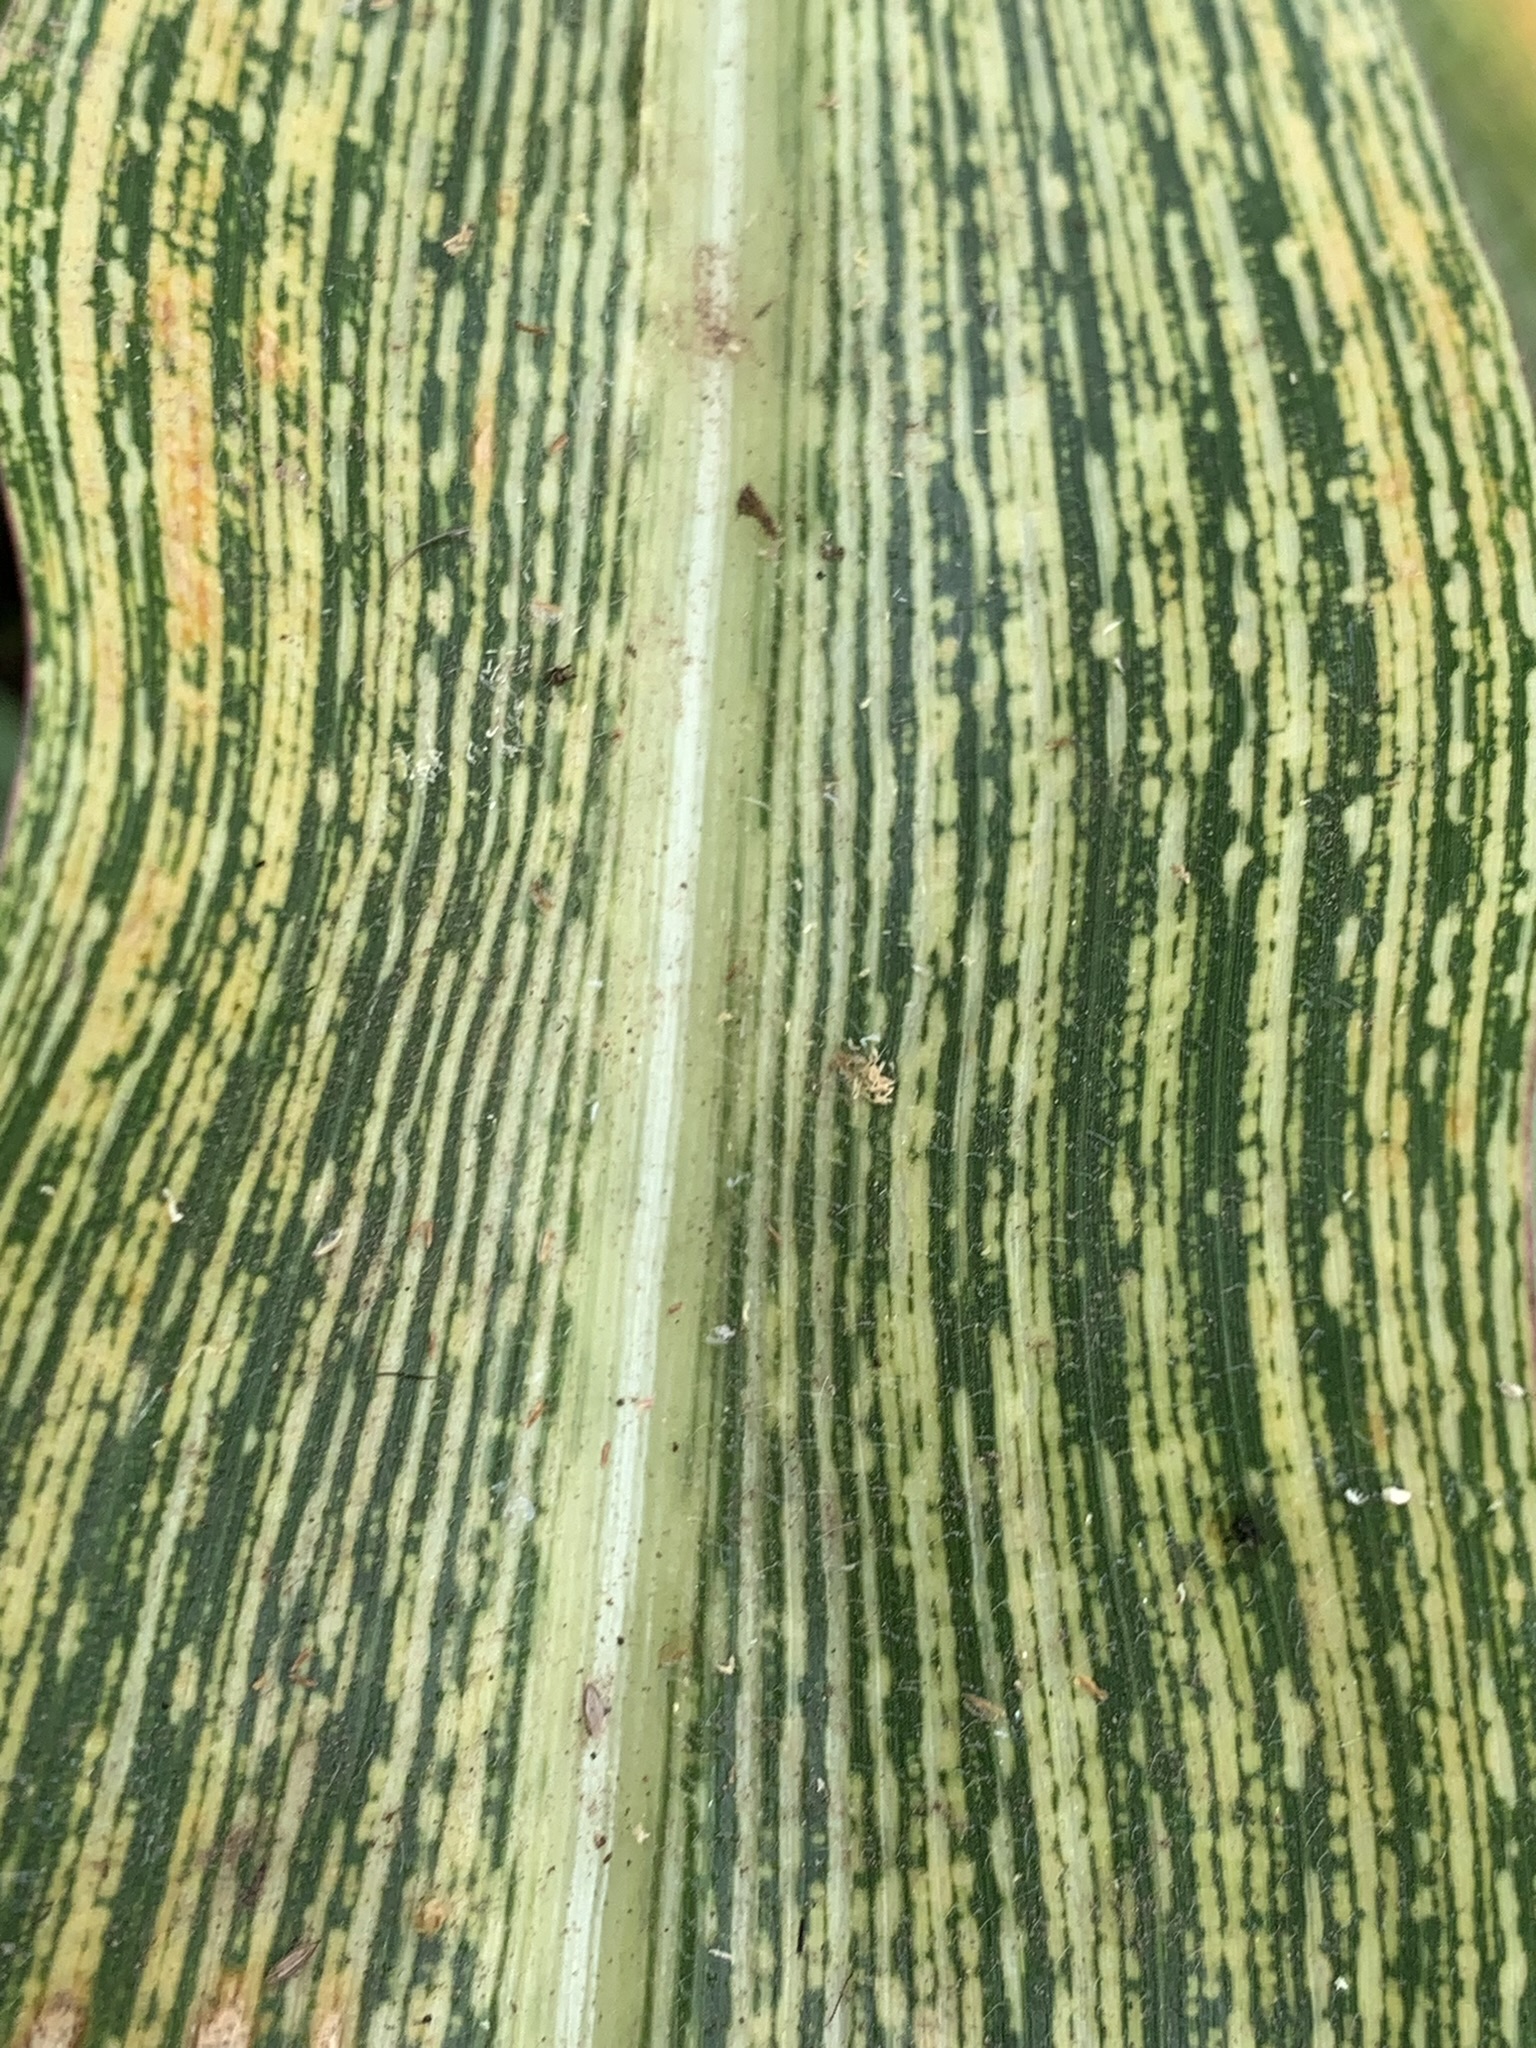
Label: MSV